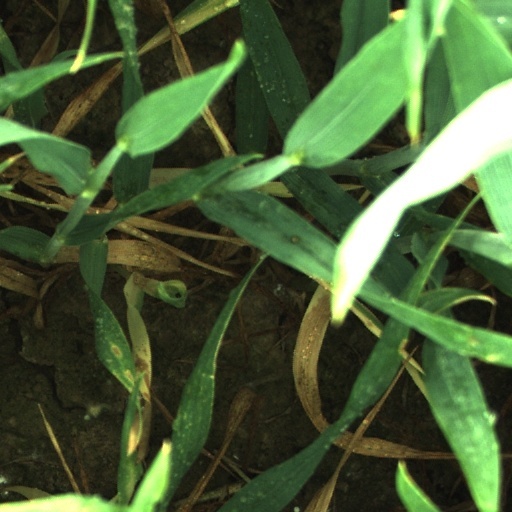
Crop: wheat